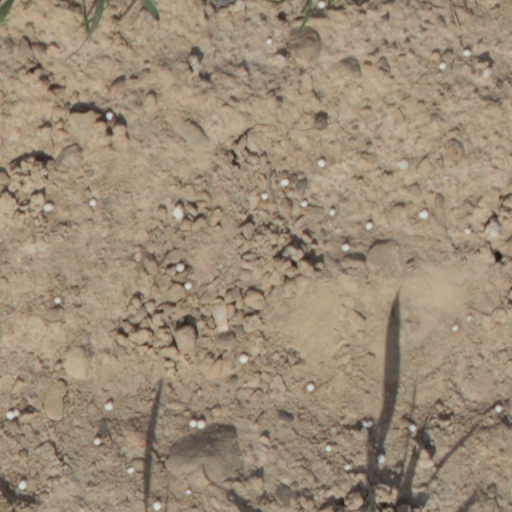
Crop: wheat